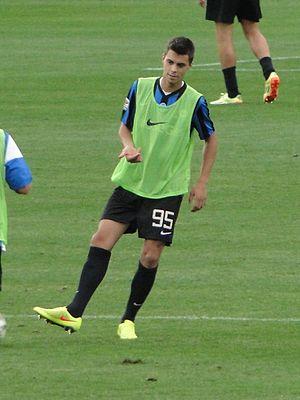
Alberto Grassi est un footballeur italien né le 7 mars 1995 à Brescia. Il évolue au poste de milieu de terrain.